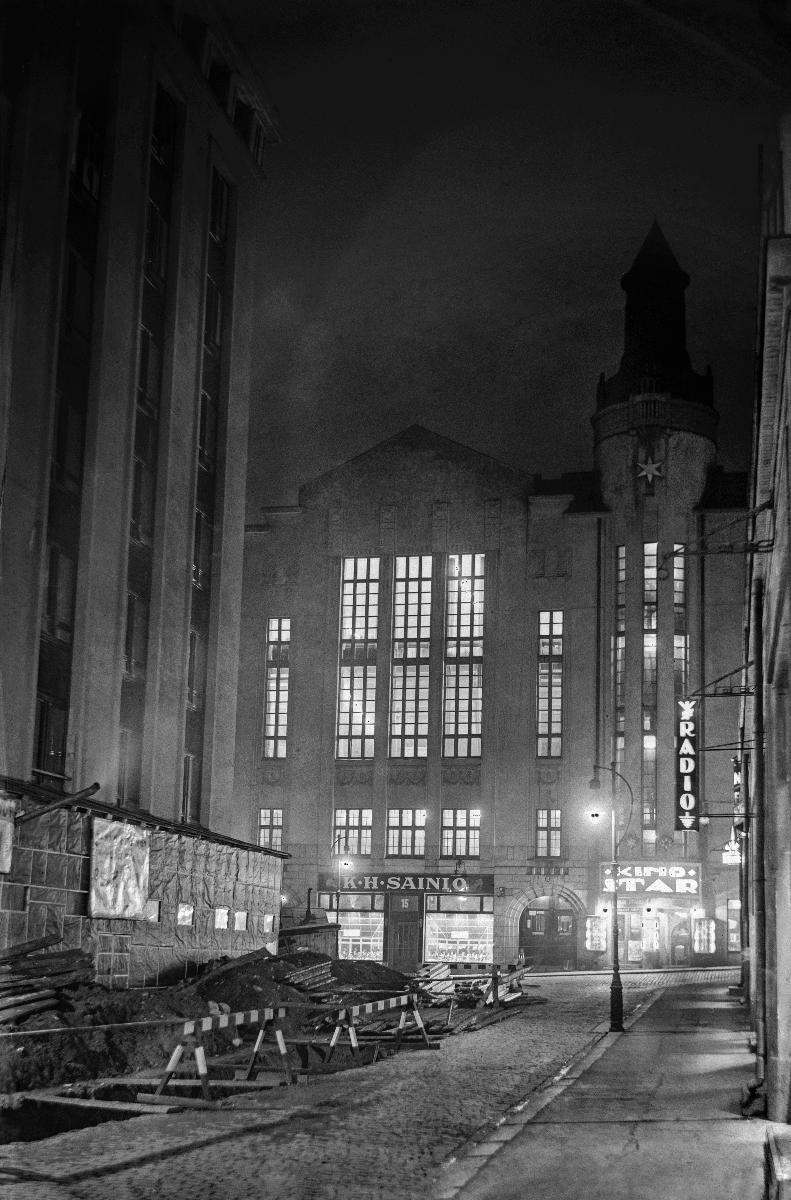
Helsinki yövalaistuksessa
Helsingfors i nattljus; Helsinki in night lights
sisällön kuvaus: Helsinkiä yövaloissa 28.11.1929. Tilapäinen eduskuntatalo, Heimolan talo, Kluuvikatu. content description: Helsinki in night lights 28.11.1929. The temporary Parliament Hous, the Heimola House, Kluuvikatu. innehållsbeskrivning: Helsingfors i nattljus 28.11.1929. Provisoriska riksdagshuset, Heimolahuset, Glogatan.
Kuvaaja: Sundström, Hugo, kuvaaja
Vuosi: 1929
Paikka: Suomi, Uusimaa, Helsinki, Kluuvi Helsinki; Suomi
Aiheet: kaupungit; maisema; yö; kadut; valo; valaistus; rakennukset; HBL; towns and cities; landscape; streets; light (electromagnetic radiation); lighting; cities; city; view; night; lights; buildings; städer; landskap (fysiska helheter); gator; ljus; belysning; stadsvy; stad; landskap; vy; lampljus; byggnader